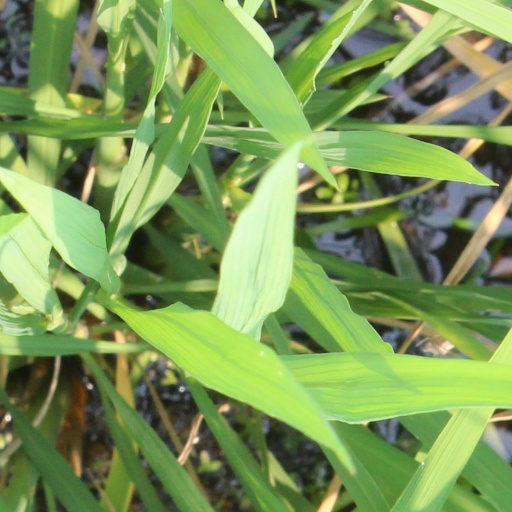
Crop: rice